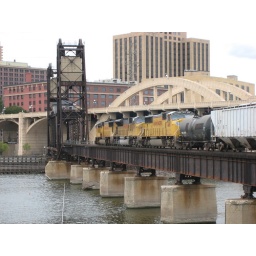
A train crossing the bridge over the Mississippi River near downtown St Paul MN.